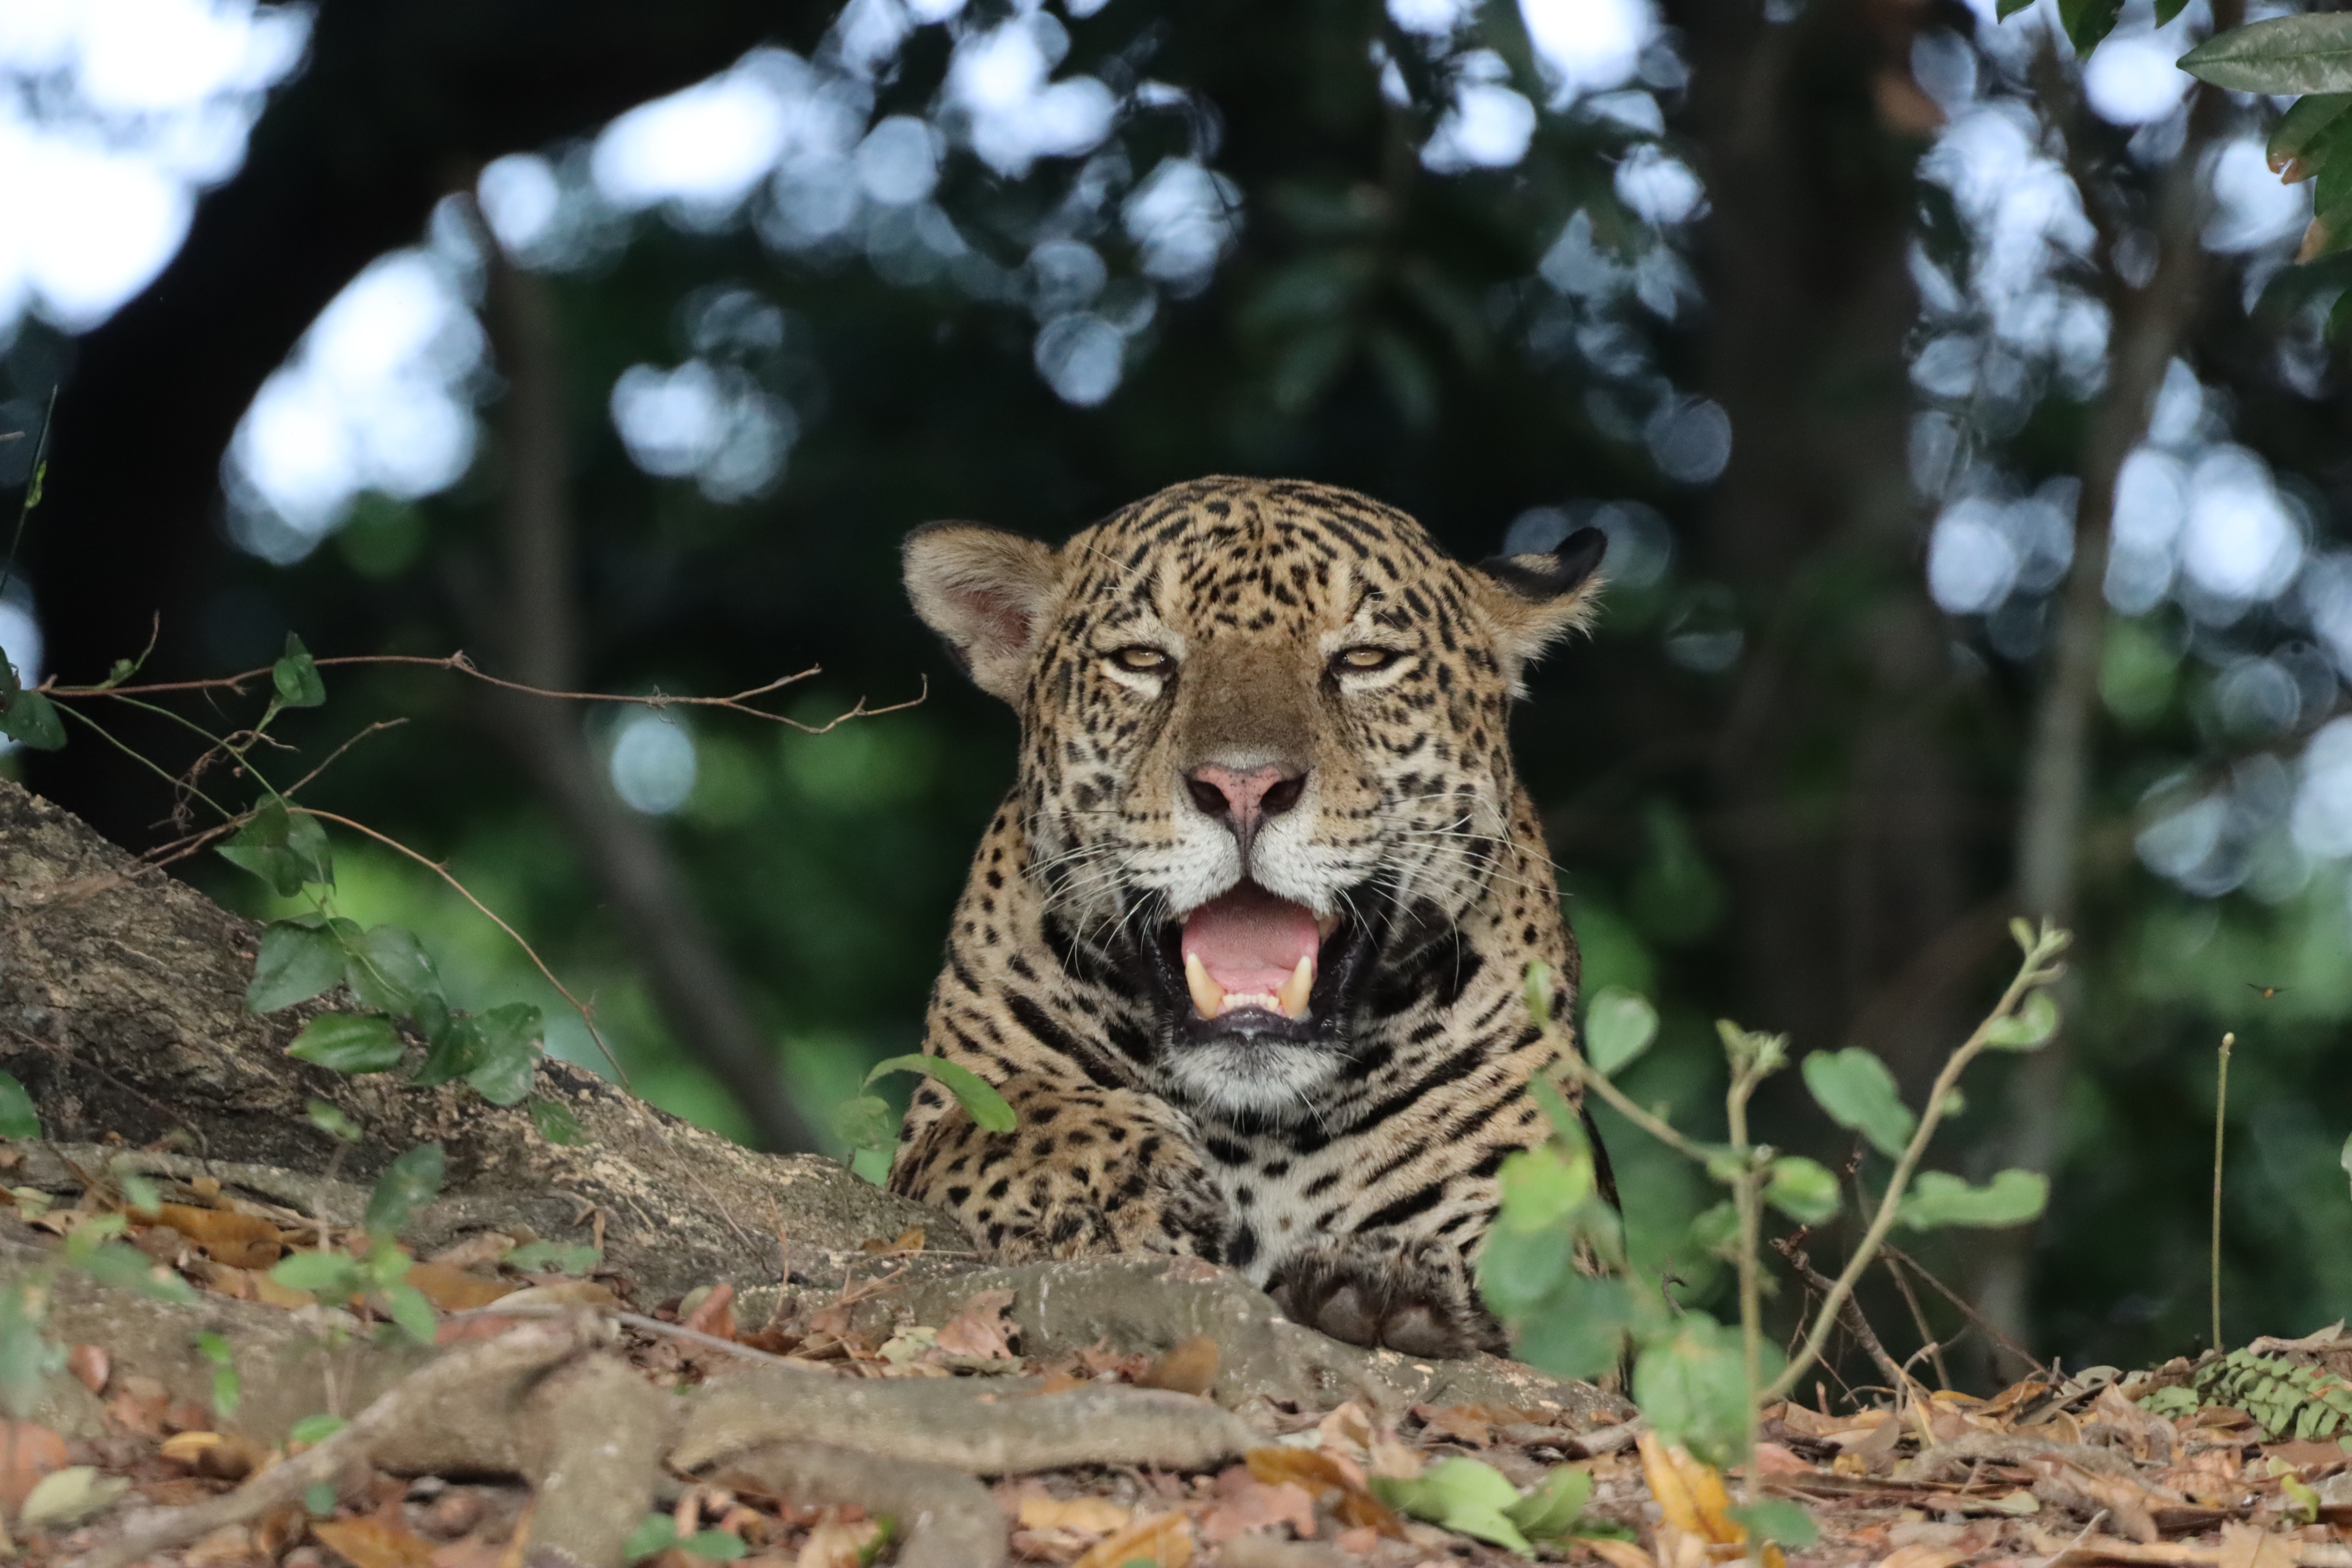
Jaguar: Bagua